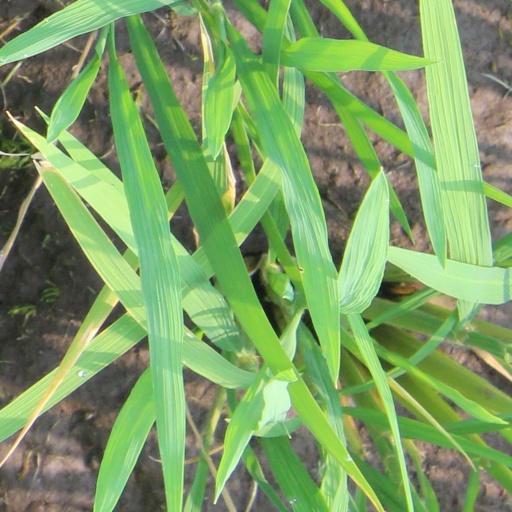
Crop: rice